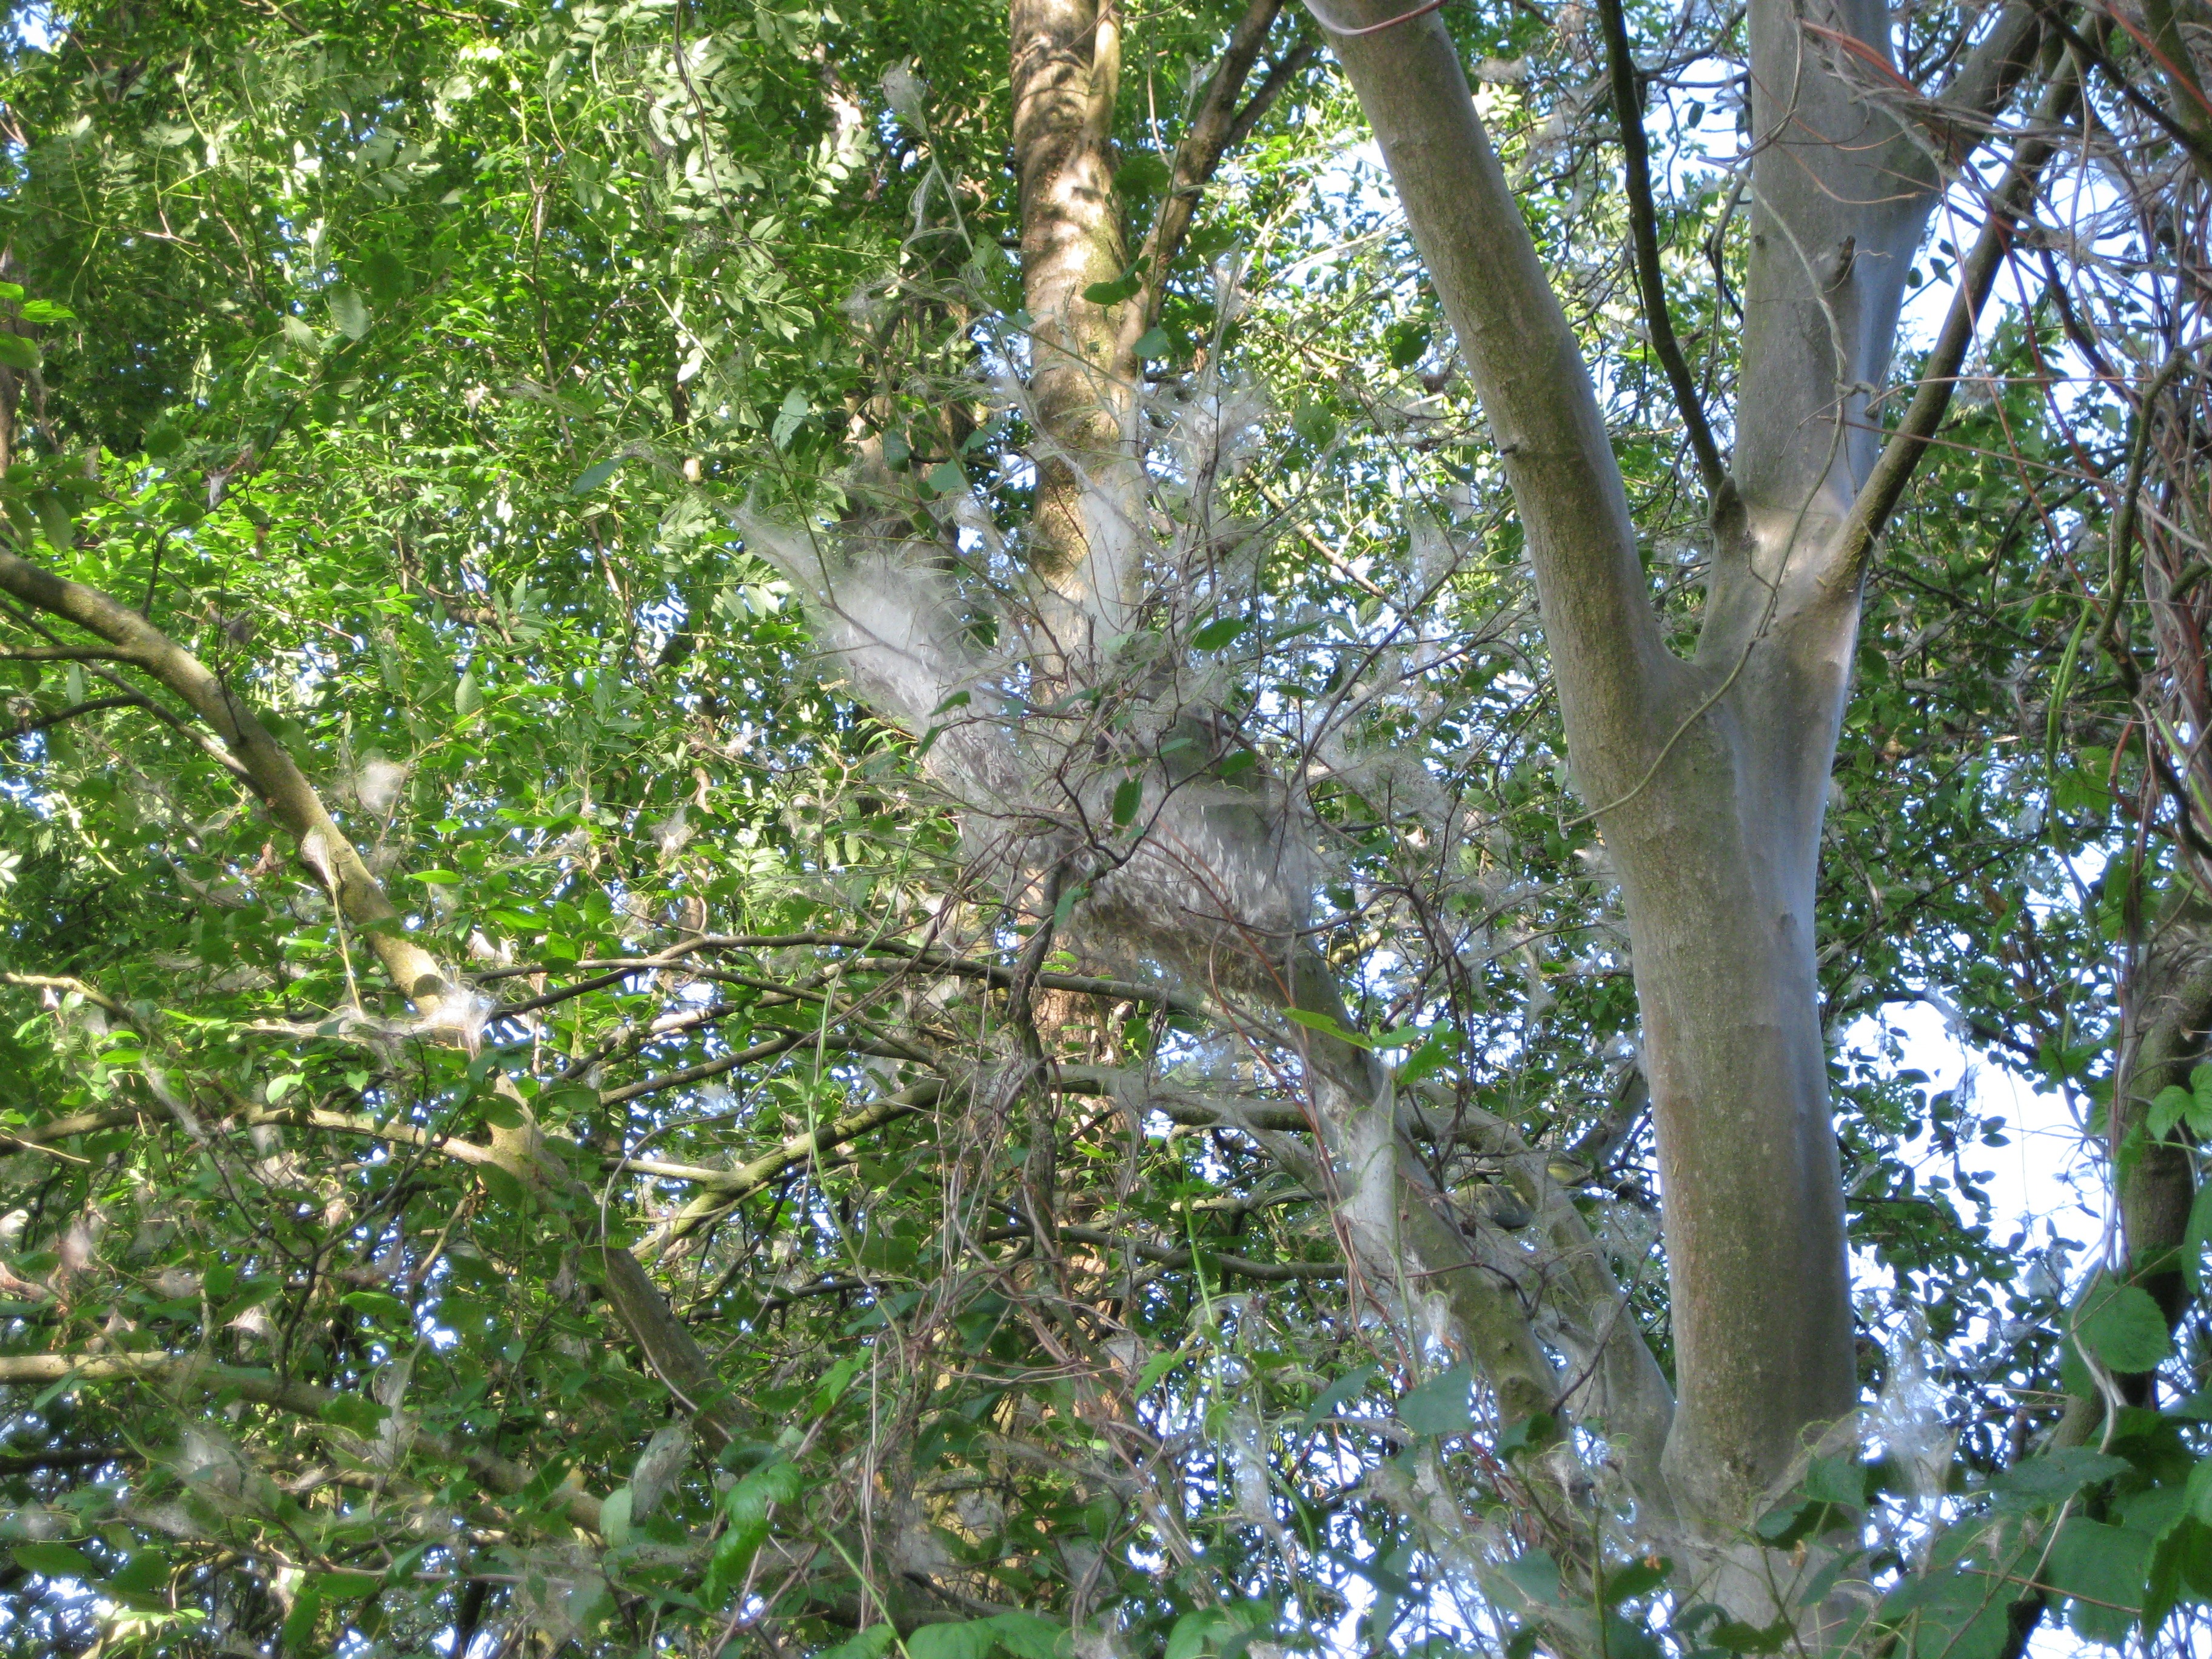
tree, nature, forest, branch, plant, leaf, flower, jungle, produce, evergreen, botany, garden, flora, shrub, rainforest, deciduous, woodland, habitat, ecosystem, flowering plant, ermine, woody plant, land plant